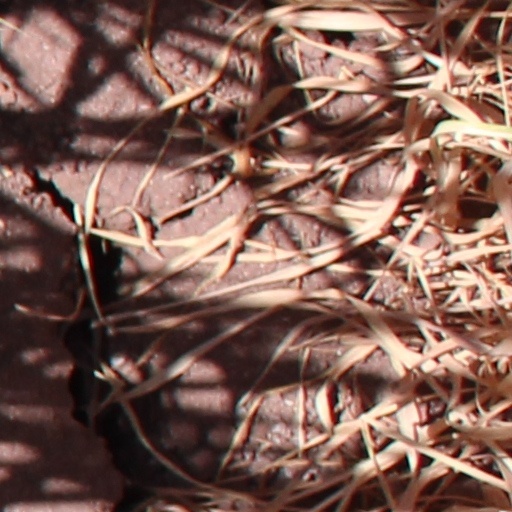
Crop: wheat